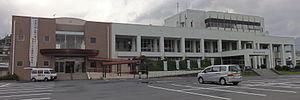
Okinoshima est un bourg situé dans le district d'Oki, sur l'île Dōgo, au Japon.